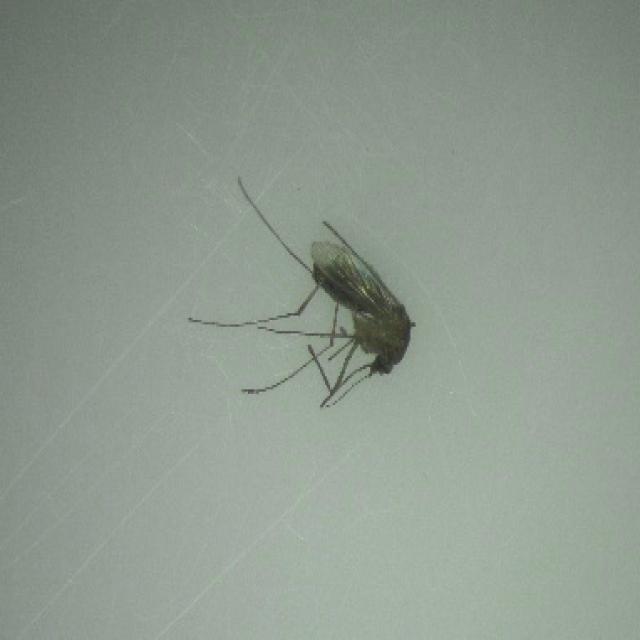
Species: culex_tritaeniorhynchus